Christoph Franz

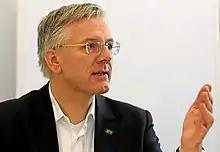
Franz at the World Economic Forum Annual Meeting in 2013

Christoph Franz (born 2 May 1960 in Frankfurt) is a German engineer and manager who served as chief executive officer of Lufthansa from 2011 until 2014.